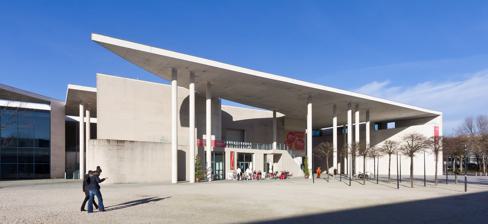
Building: Kunstmuseum Bonn
Country: Germany
Year built: 1947
Art museum The Kunstmuseum Bonn 200m 220yds Kunstmuseum Bonn Kunstmuseum Bonn The Kunstmuseum Bonn or Bonn Museum of Modern Art is an art museum in Bonn , Germany , founded in 1947. The Kunstmuseum exhibits both temporary exhibitions and its collection. Its collection is focused on Rhenish Expressionism and post-war German art.  It is part of Bonn's "Museum Mile". Architecture The present building, which opened in 1992, was created by the BJSS firm (Axel Schultes) and Jürgen Pleuser at a cost of about DM -100 million. It has three entrances, symbolising openness. The design of the staircase has been described as a "precise geometry, cut like jewellery.  The conception of light brings the collection to life." The total exhibition area is around 4,000 square metres (43,000 sq ft). Rhenish Expressionism and art since 1945 The collections of the Kunstmuseum focus on three strong points: Rhenish Expressionism (the largest collection in the world), post-war German art (particularly the 1960s to the early 1990s), and an international collection of post-war prints . German artists on display include Georg Baselitz , Joseph Beuys , Hanne Darboven , Anselm Kiefer , August Macke , Blinky Palermo and Wolf Vostell .  Selected non-German artists are integrated into the display, such as Robert Delaunay in the Macke section, Richard Long in combination with Palermo, Lucio Fontana with Beuys, and Jannis Kounellis with Gerhard Merz. August Macke in the Kunstmuseum Self Portrait (1909) Vegetable Fields (1911) Houses with a Chimney (1911) The Tightrope Walker (1914) Prints collection and video art The prints collection, featuring around 5,000 works from the 20th and 21st centuries, includes so-called "multiples" by Beuys, illustrated books by Max Ernst , and printed graphics from the Bolliger Collection. The Oppenheim Collection of video art includes works by Dennis Oppenheim , Joan Jonas , Klaus vom Bruch , Marcel Odenbach and Julian Rosefeldt . The Videonale festival of contemporary video art, now based at the Kunstmuseum, has taken place biennially in Bonn since 1984. New direction Interior view. In 2005, the museum sold the former Grothe Collection to a married pair of collectors, the Ströhers, for € 50m. This triggered a wide-ranging set of changes to the permanent exhibition, beginning in 2007, described by the incoming director Stephan Berg as a "certain rejuvenation". The works on the way out included Degenerate Art by Sigmar Polke and Assisi Cycle by Gotthard Graubner . Their place was taken by the work of younger artists.  Some of the sculptures in front of the building were also acquired by the Ströhers. See also List of art museums List of museums in Germany Further reading Kunstmuseum Bonn (editor): Deutsche Dokumente – Arbeiten auf Papier im Kunstmuseum Bonn. Die Sammlung . Bonn, 1992; no ISBN. (in German) Notes